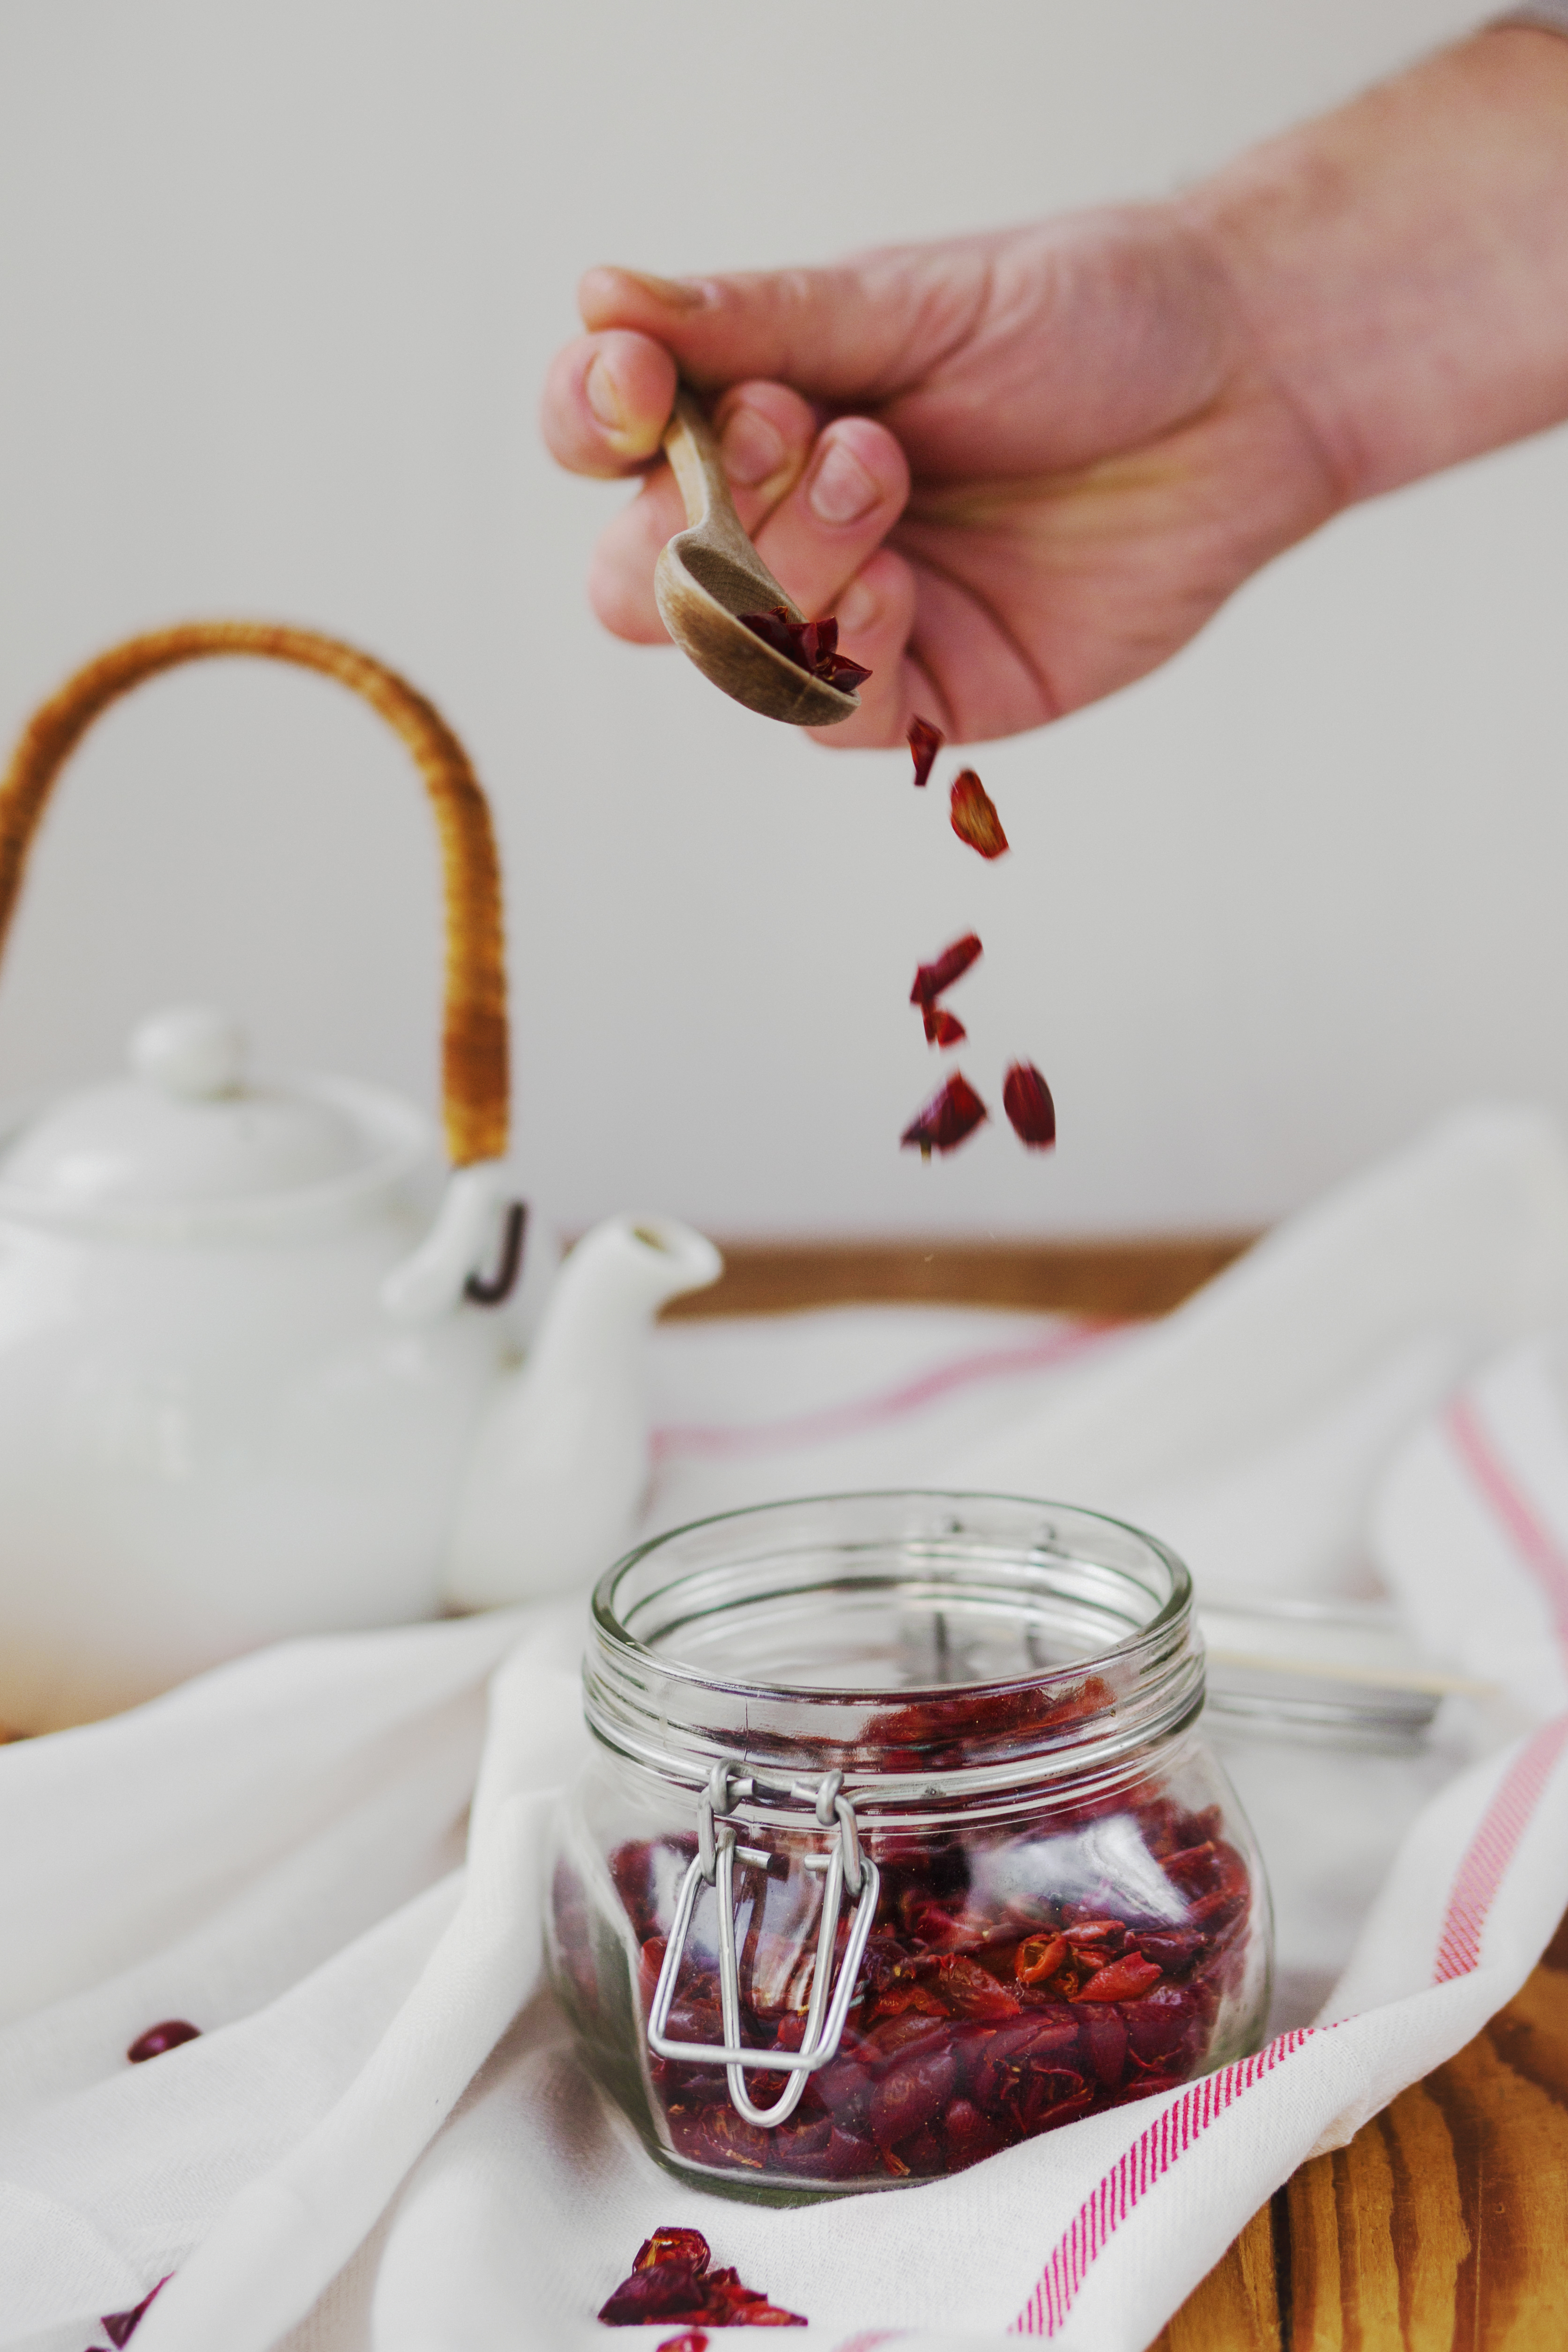
flower, petal, produce, holding, spoon, mason jar, hands, chilli, sense, drinkware, wooden sppon